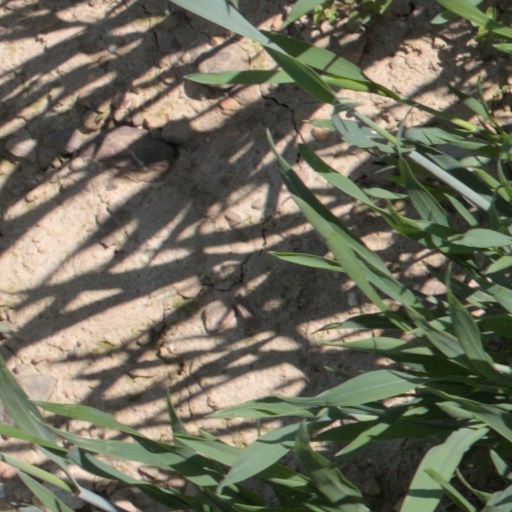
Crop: wheat